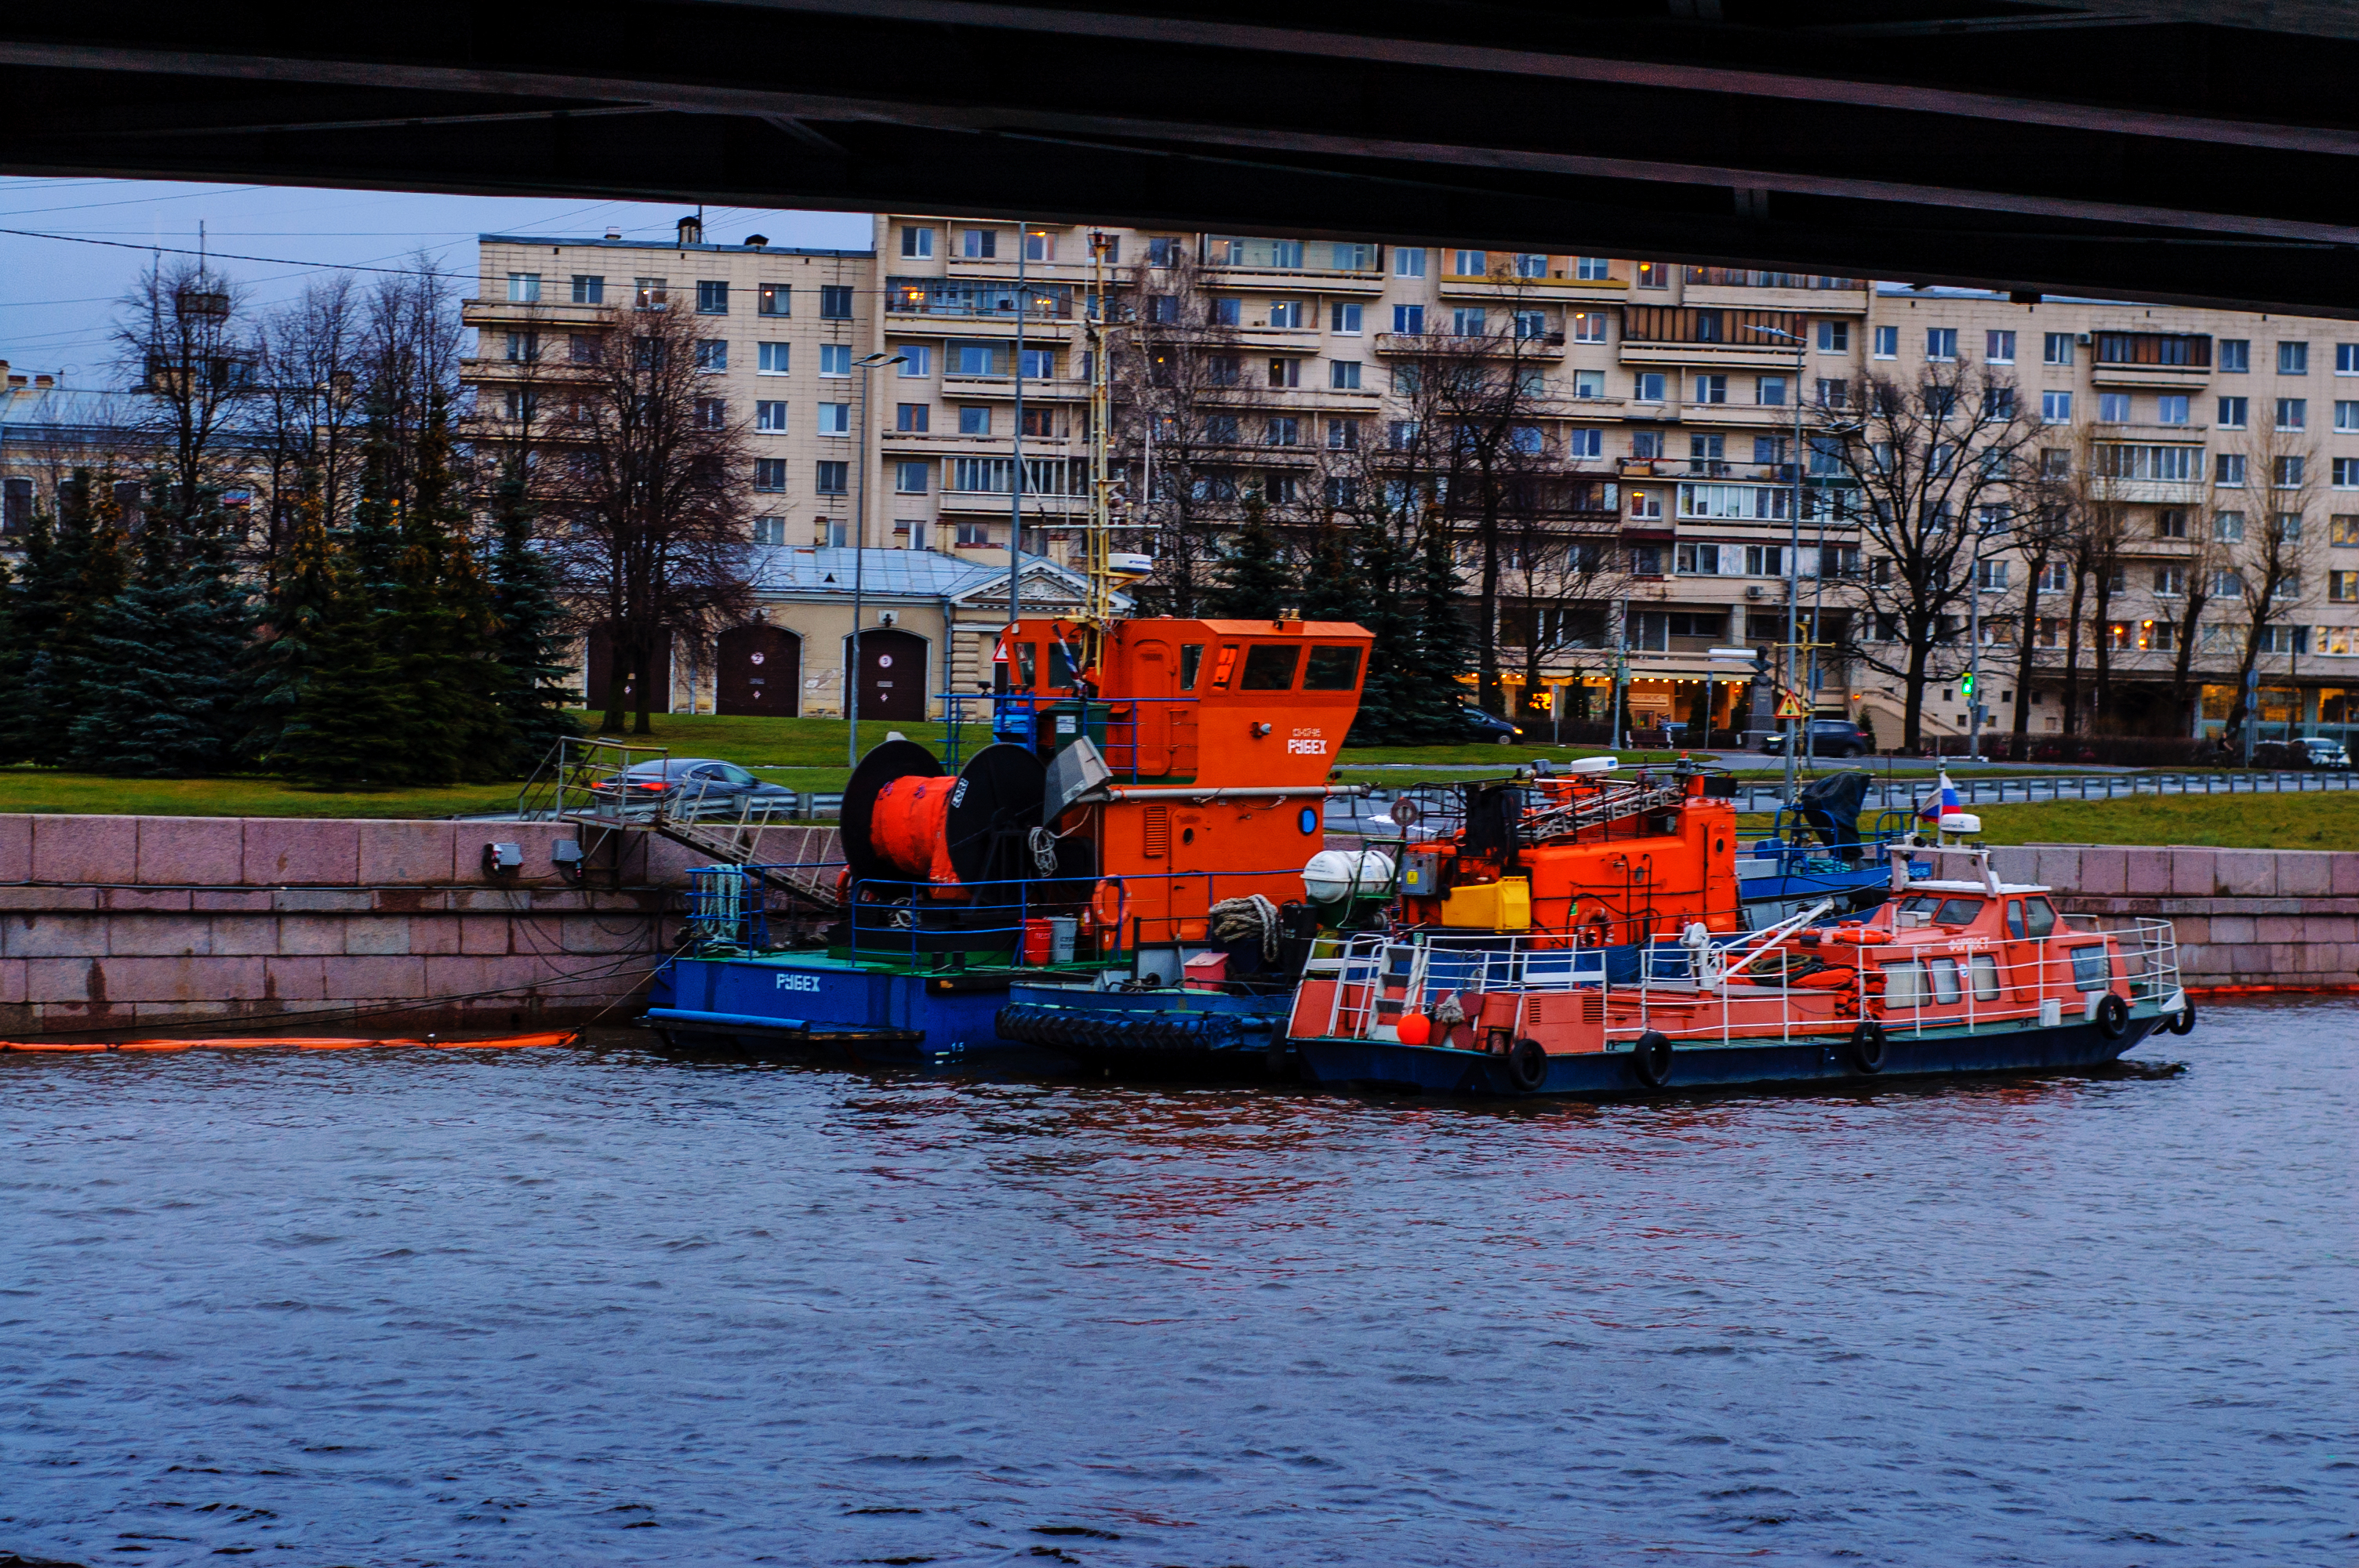
images, water, boat, watercraft, vehicle, window, building, plant, fluid, tree, lake, naval architecture, wheel, waterway, machine, ship, city, automotive wheel system, engineering, water transportation, channel, auto part, sky, reflection, liquid, motor vehicle, winter, transport